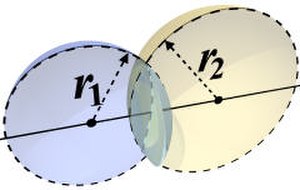
Sfærisk linse
En sfærisk linse kan ses som overlappet mellem to sfærer.
En sfærisk linse er en optisk linse, hvor hver side har form som et udsnit af en sfære. Hver side har således én krumning, men siderne behøver ikke være ens. Brændvidden for en sfærisk linse kan beregnes ud fra krumningerne og linsens brydningsindeks vha. linsemagerens ligning. Sfæriske linser er en simpel form til linser, men jo længere det indkommende lys er fra centrum, jo større vil den sfæriske aberration være.